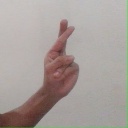
अक्षर: र